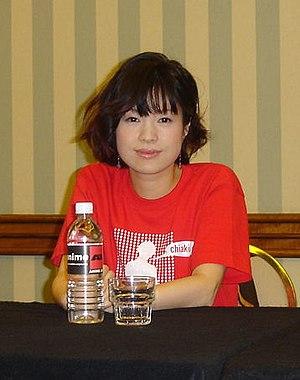
Chiaki Ishikawa est une chanteuse japonaise née le 29 mars 1969 à Tokyo. Elle est également la chanteuse du duo See-Saw. Un grand nombre de ses chansons, tant en solo qu'avec See-Saw ont été utilisées dans des anime. Depuis 2003 sa popularité en dehors du Japon a augmenté significativement, tant en tant que membre de See-Saw qu'en tant que chanteuse solo.